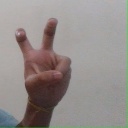
अक्षर: ई